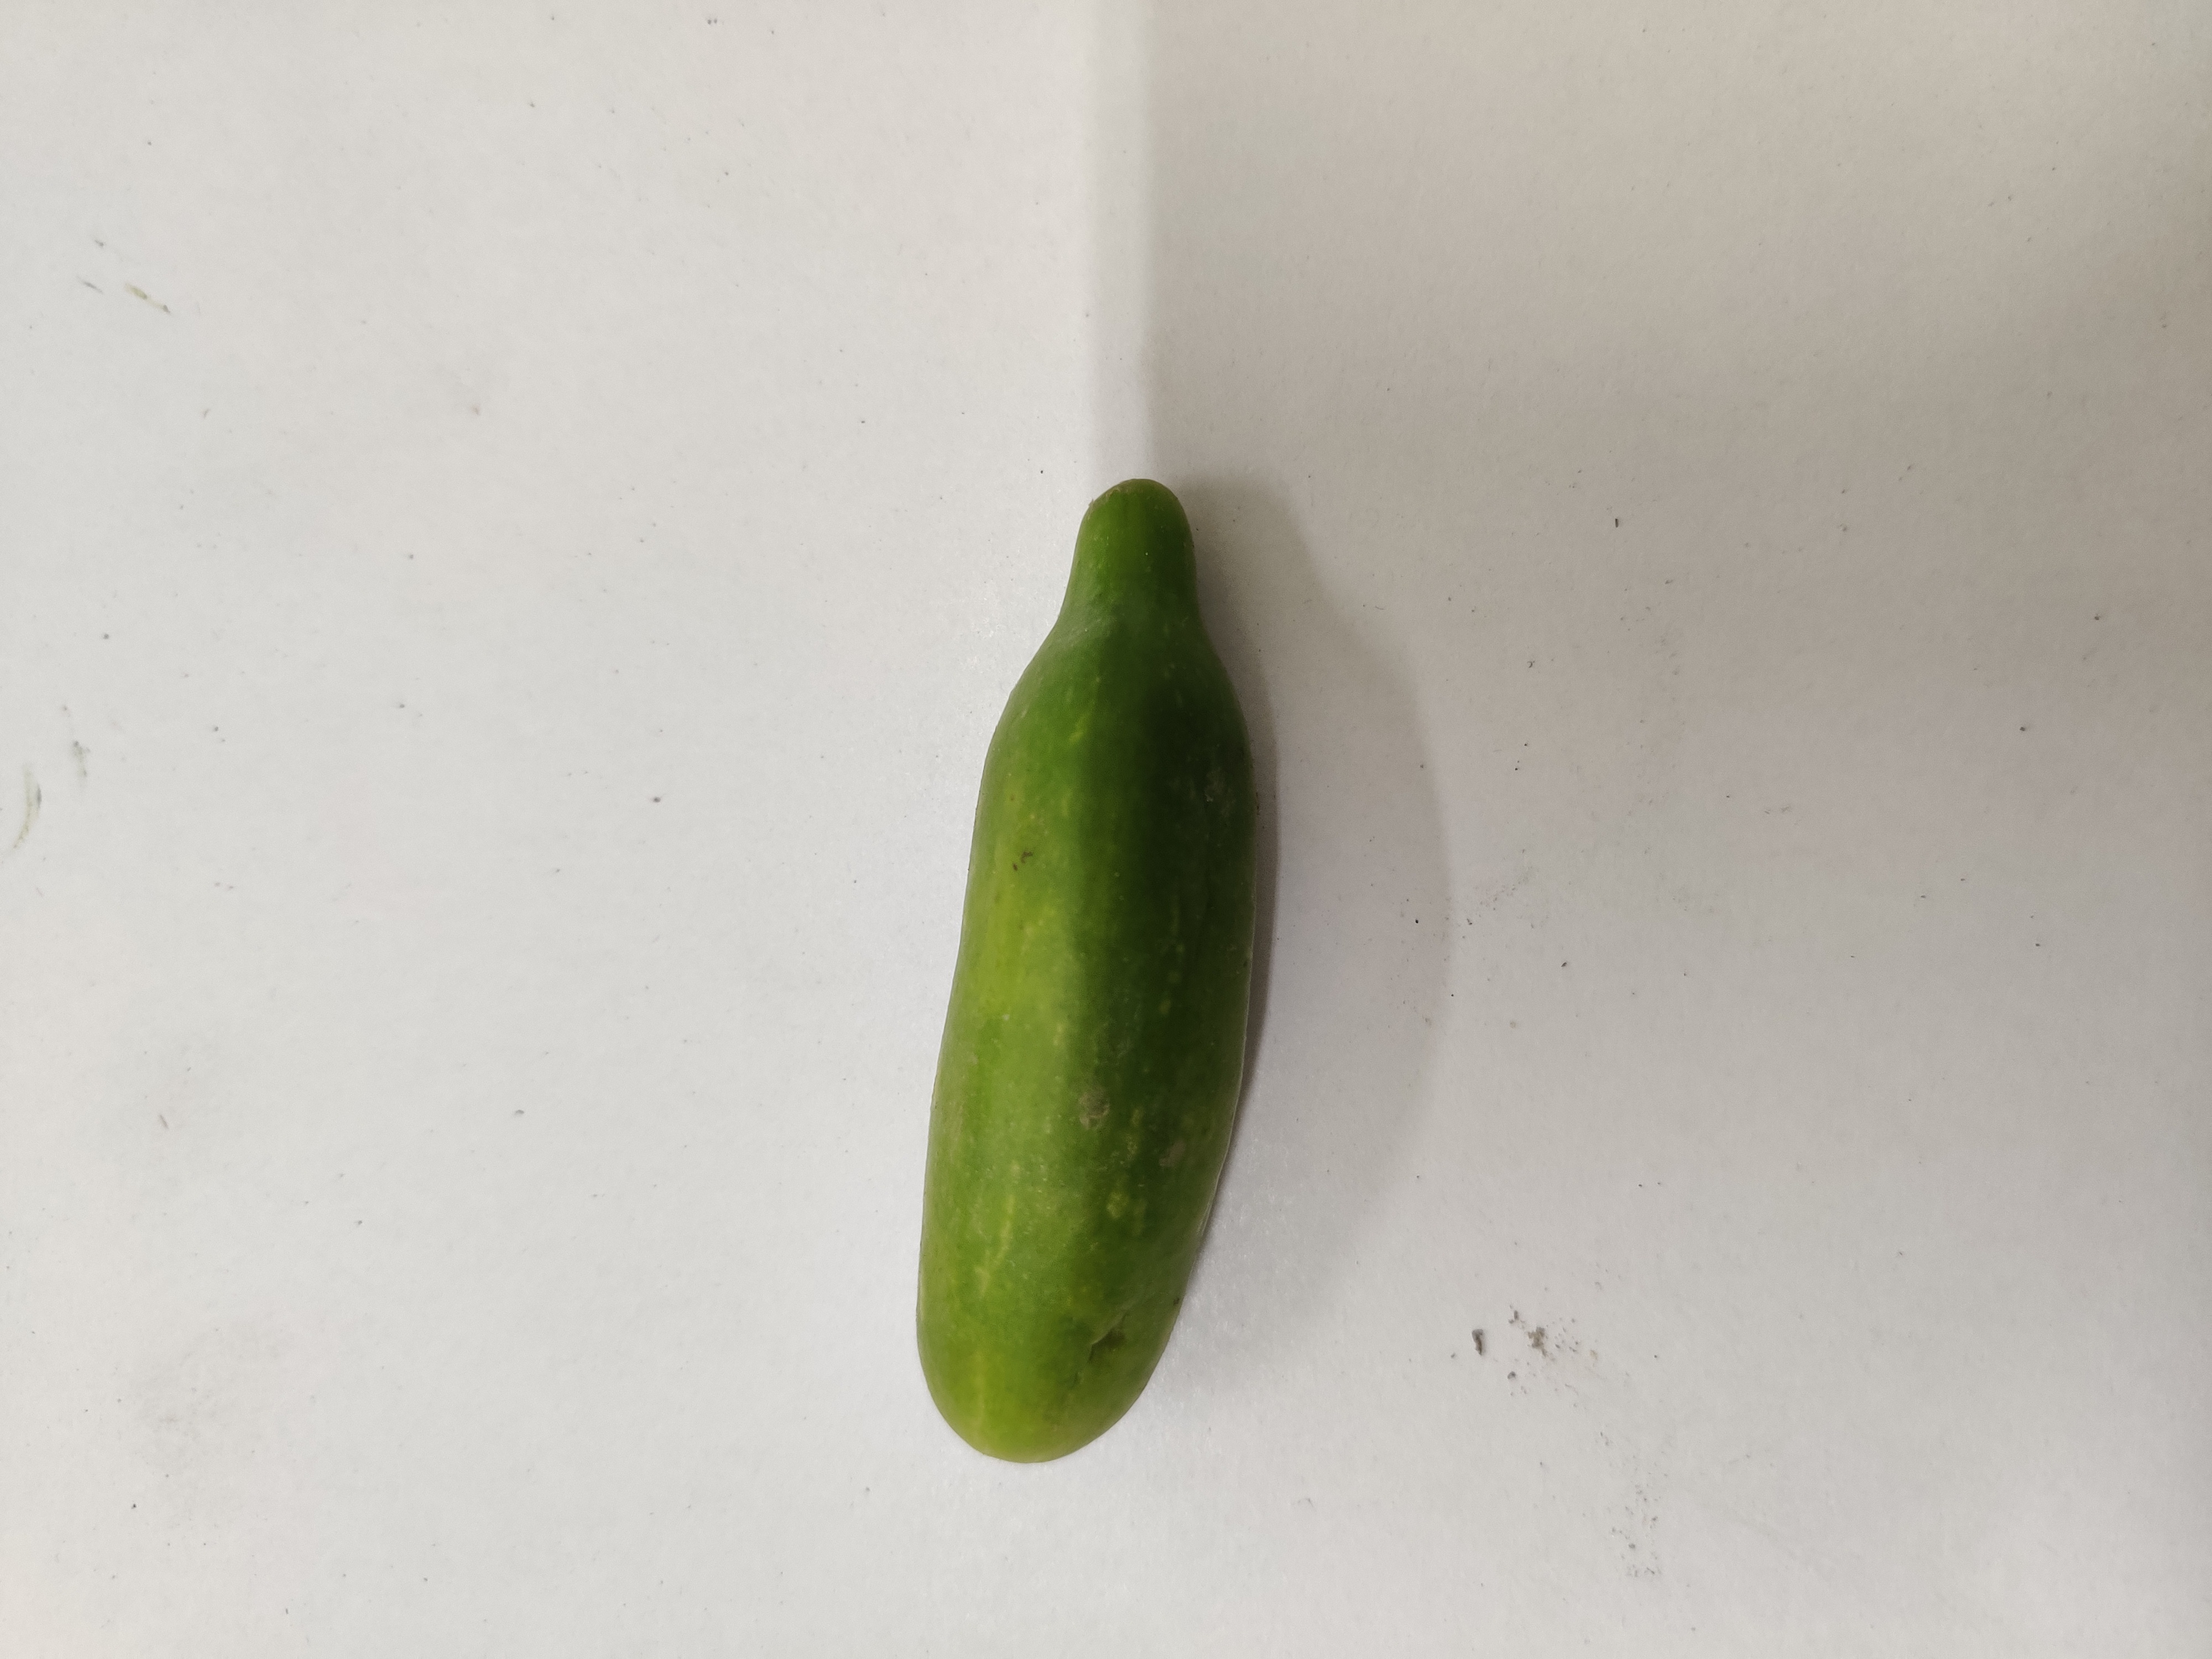
Crop: Ivy Gourd
Condition: Damaged